Chasseurs d'Afrique

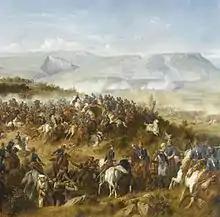
The Chasseurs d'Afrique, led by General d'Allonville, clearing Russian artillery from the Fedyukhin Heights during the battle of Balaclava .

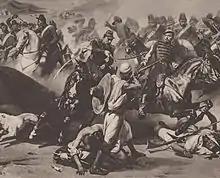
Chasseurs d'Afrique during the battle of the Smala.

The Chasseurs d'Afrique were a light cavalry corps of chasseurs in the French Armée d'Afrique (Army of Africa). First raised in 1831 from regular French cavalry posted to Algeria, they numbered five regiments by World War II. For most of their history they were recruited from either French volunteers or French settlers in North Africa doing their military service. As such they were the mounted equivalent of the French Zouave infantry. The other major cavalry element in the Armee d'Afrique were the Spahis—recruited from the indigenous peoples of Algeria, Tunisia, and Morocco with mostly French officers.